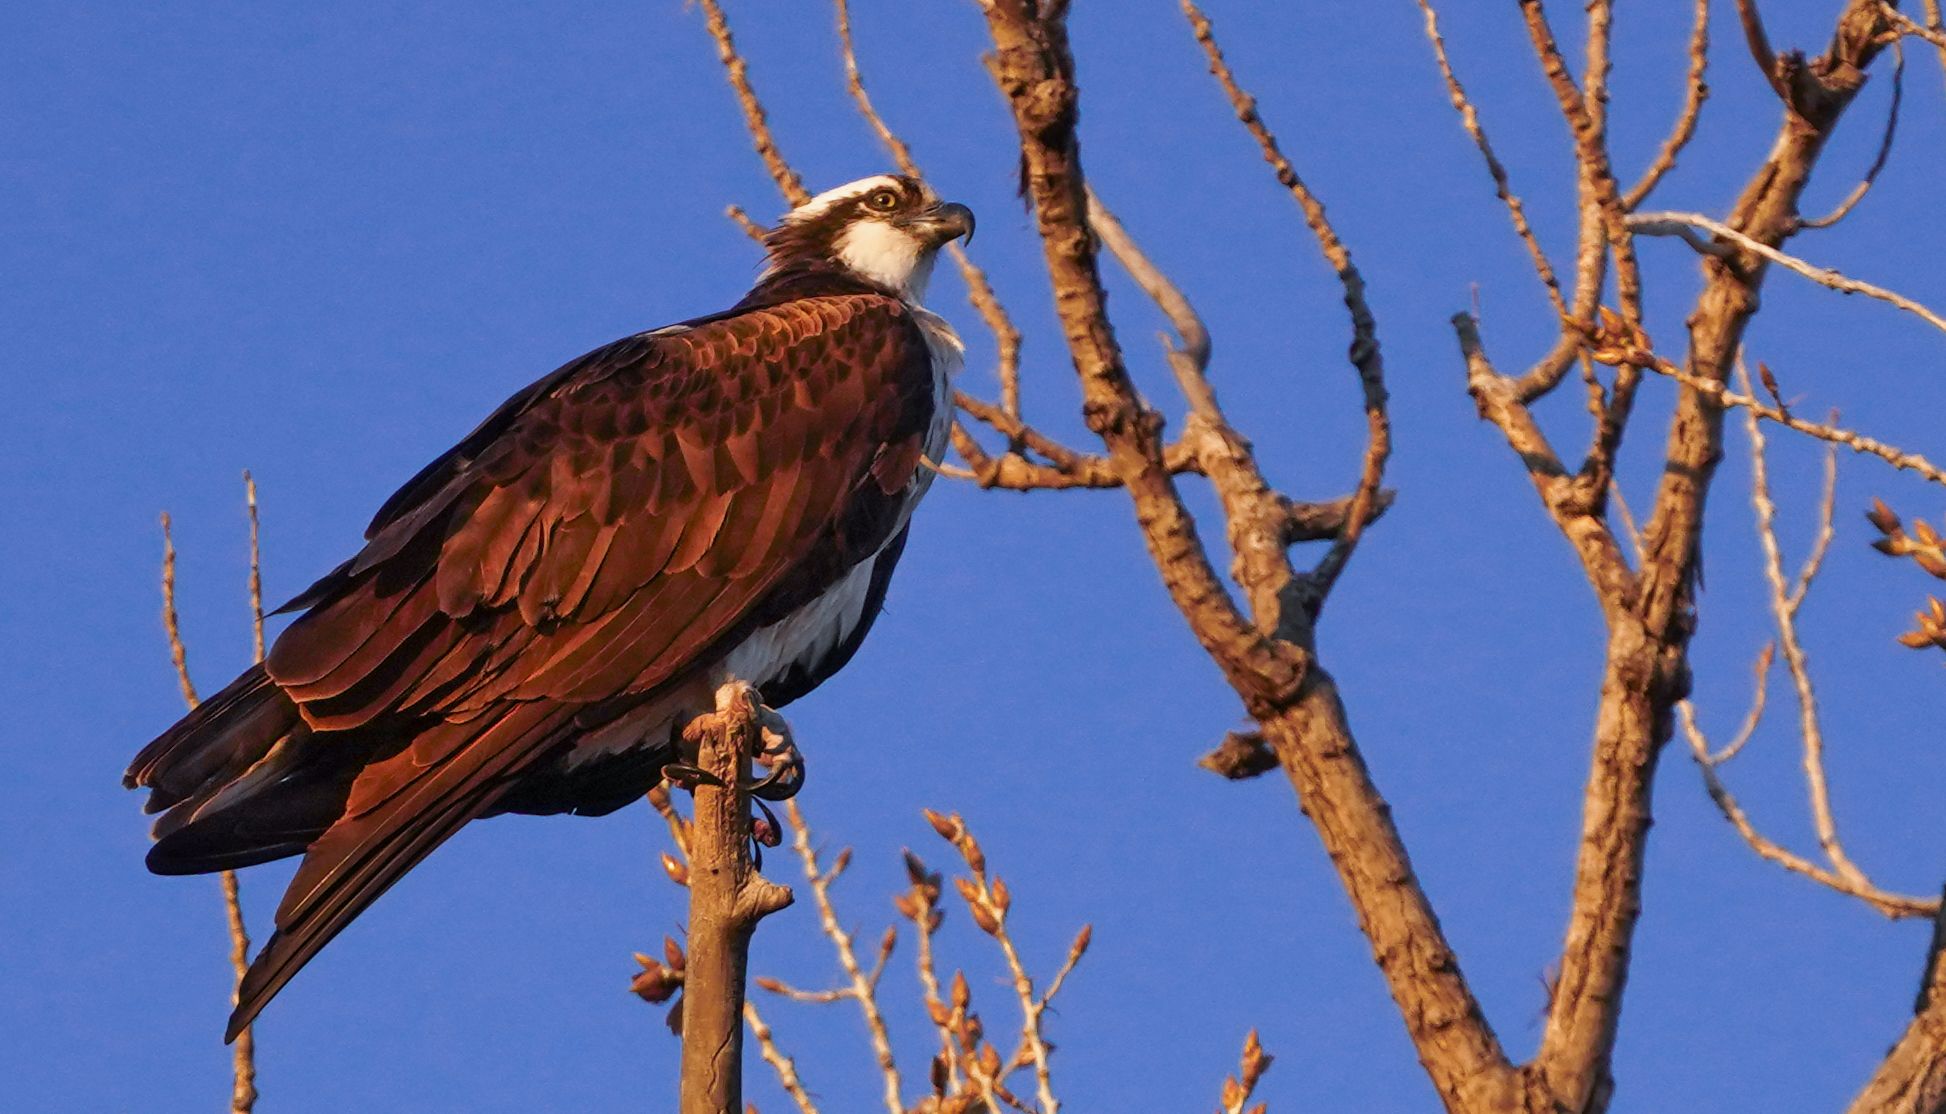
Osprey's Contemplation
The shot displays an osprey looking sideways thoughtfully while perched on tree branches that are brownish in color. The background is a clear sky.
This is medium shot. The shot was taken during the daylight. The colors of the shot are clear and the focus on the bird's beautiful feathers and gaze. The shot conveys a feeling of tranquility and natural beauty.
Labels: Animal, Bird, Vulture, Beak, Kite Bird, Accipiter, Hawk, Eagle, Buzzard, Osprey, Tree Branches, Sky
Camera: SONY ILCE-7M3
Lens: FE 70-300mm F4.5-5.6 G OSS
Aperture: F5.6
Exposure: 1/2000 sec
ISO: 1600
Focal length: 300.0 mm